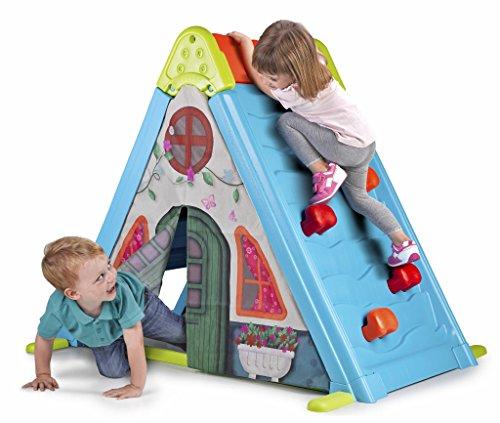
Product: Feber 800011400 Play and Fold Activity House 3 in 1 – Playset - Easy to Store – Indoor and Outdoor, Multicolor
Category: Toys & Games | Sports & Outdoor Play | Playhouses
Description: FEBER Play and Fold is triple fun: climbing wall, house, and white board for children from 2 years old.
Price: $148.91
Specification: ProductDimensions:42.5x8.5x26.6inches|ItemWeight:23.8pounds|ShippingWeight:30.1pounds(Viewshippingratesandpolicies)|ASIN:B071SHM4B7|Itemmodelnumber:Play&FoldActivityHouse3in1|Manufacturerrecommendedage:24months-6years